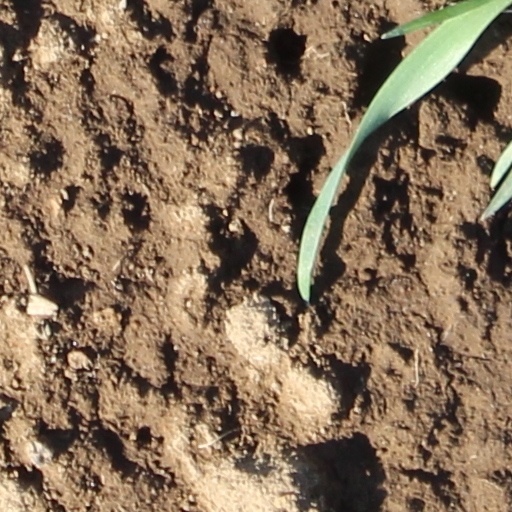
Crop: wheat